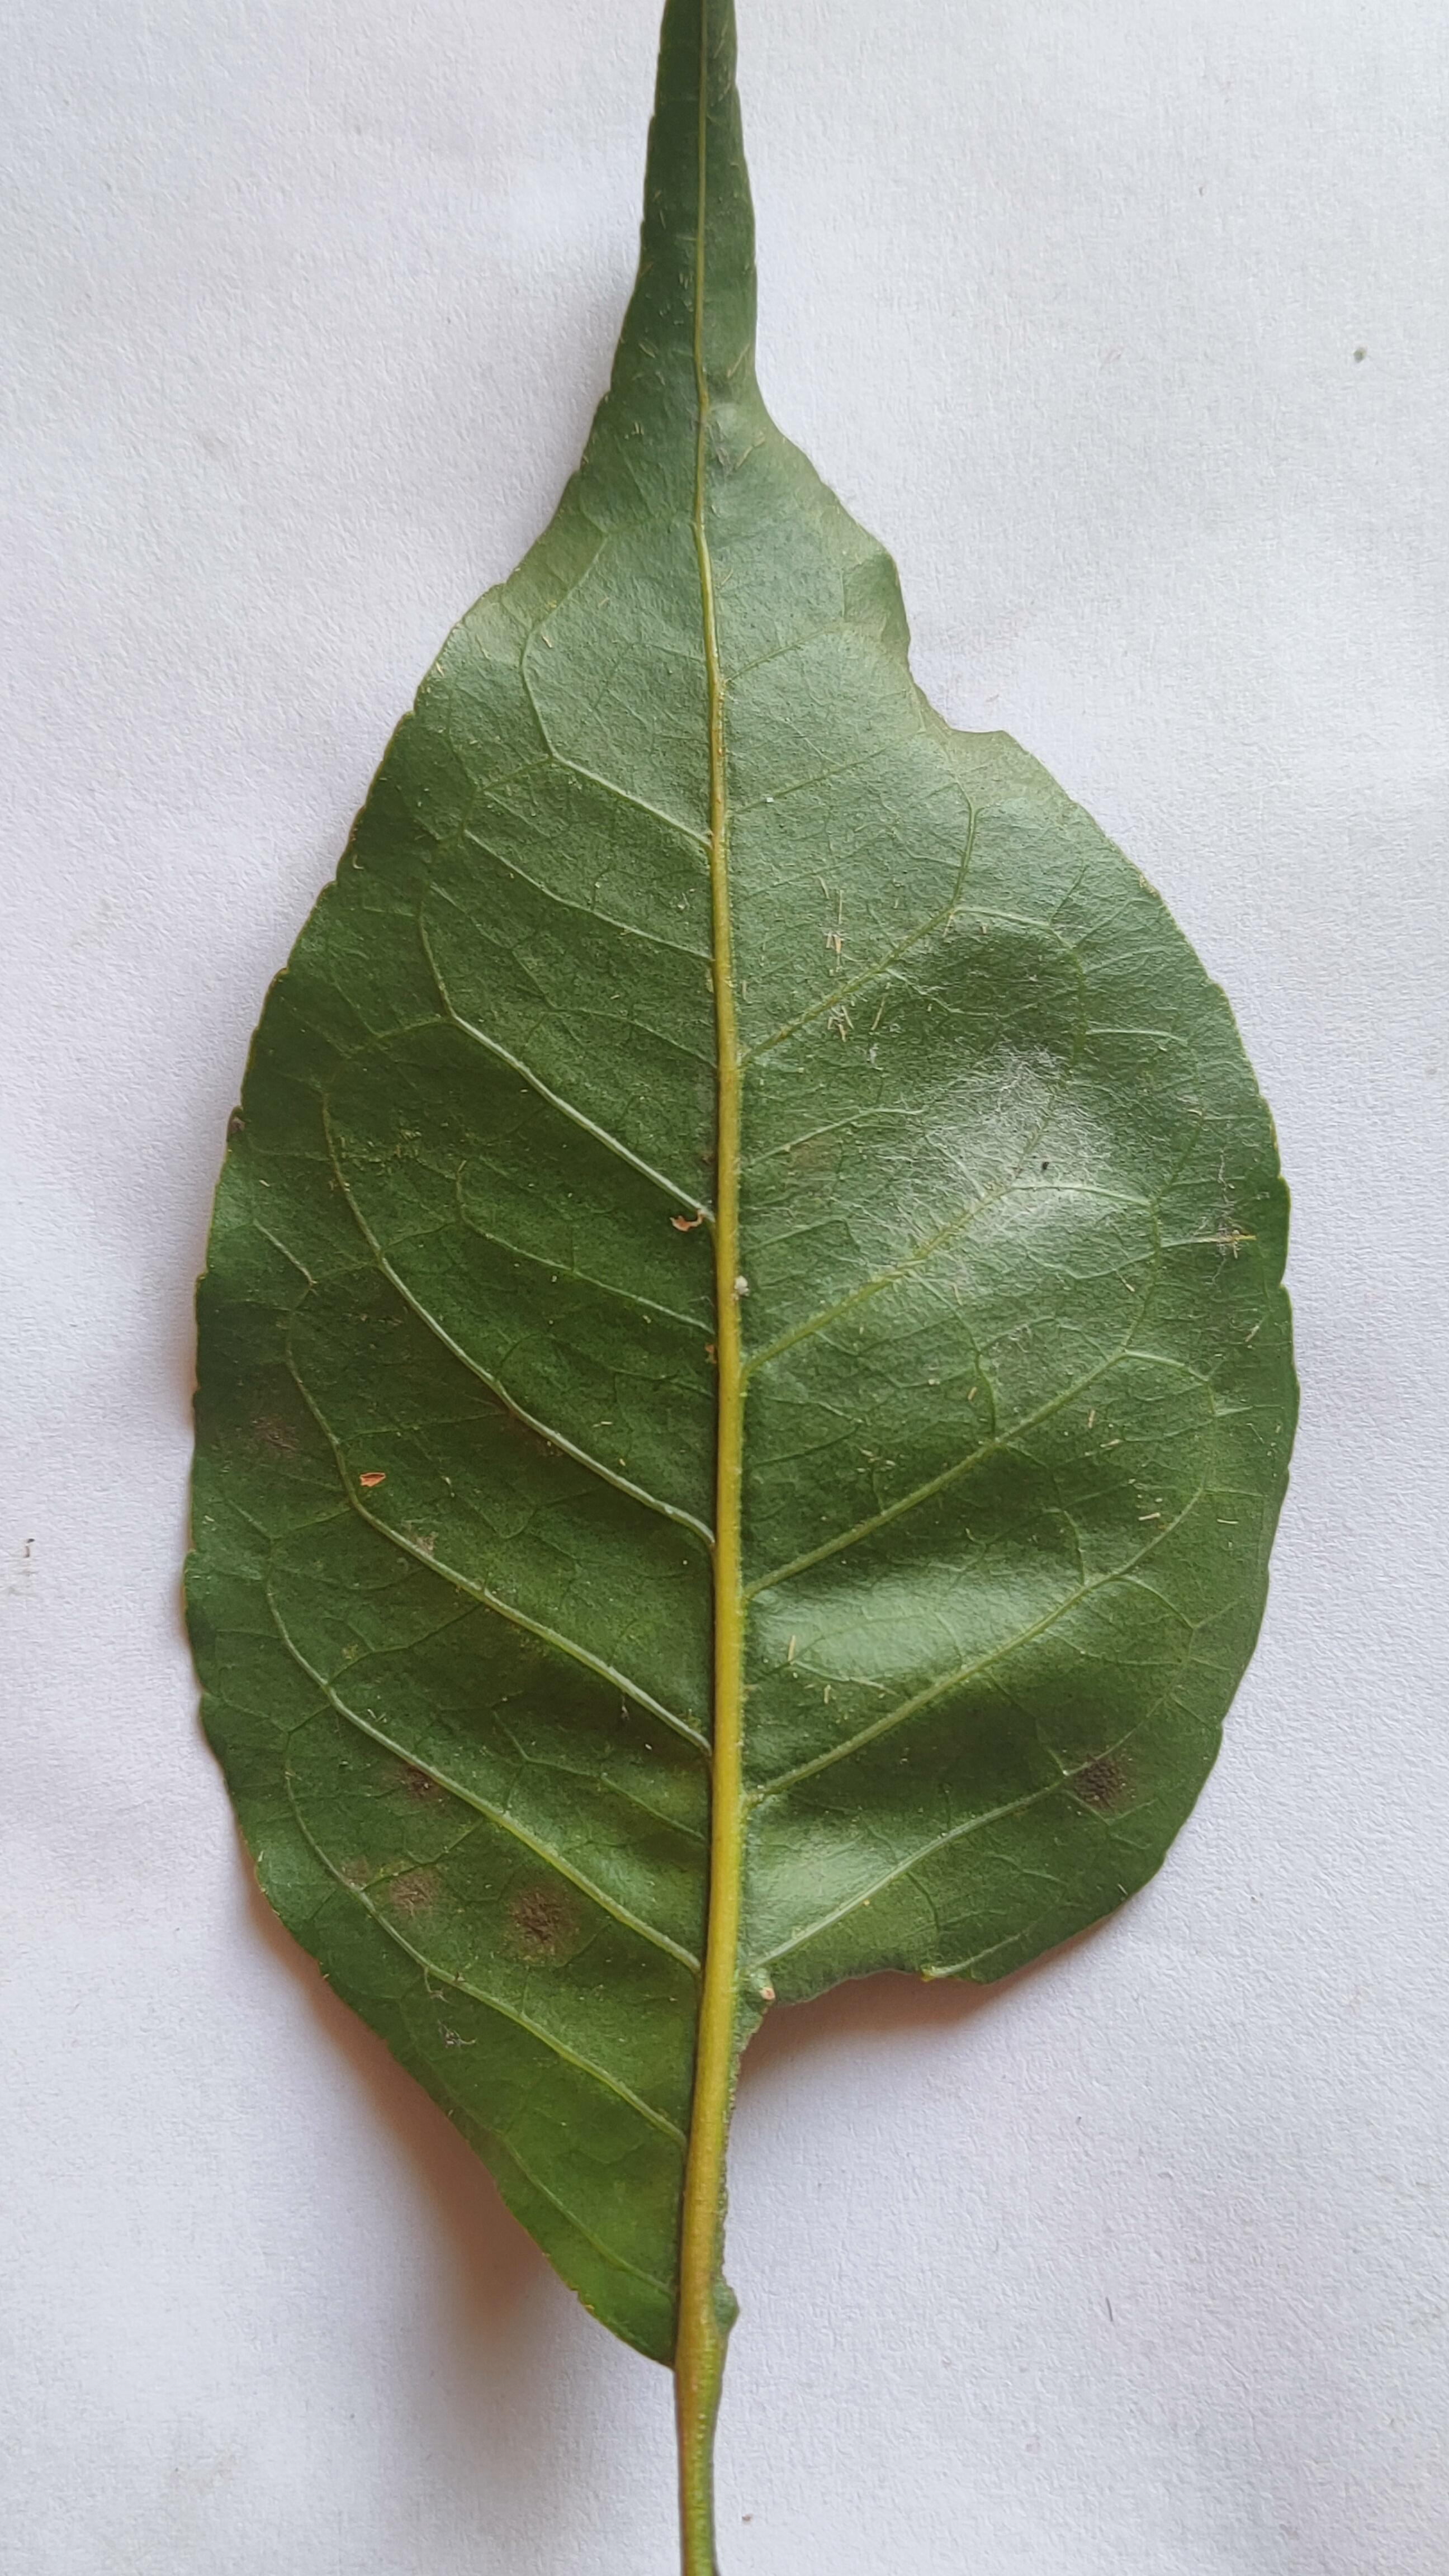
Leaf variety: Aegle marmelos